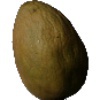
Label: Papaya 1